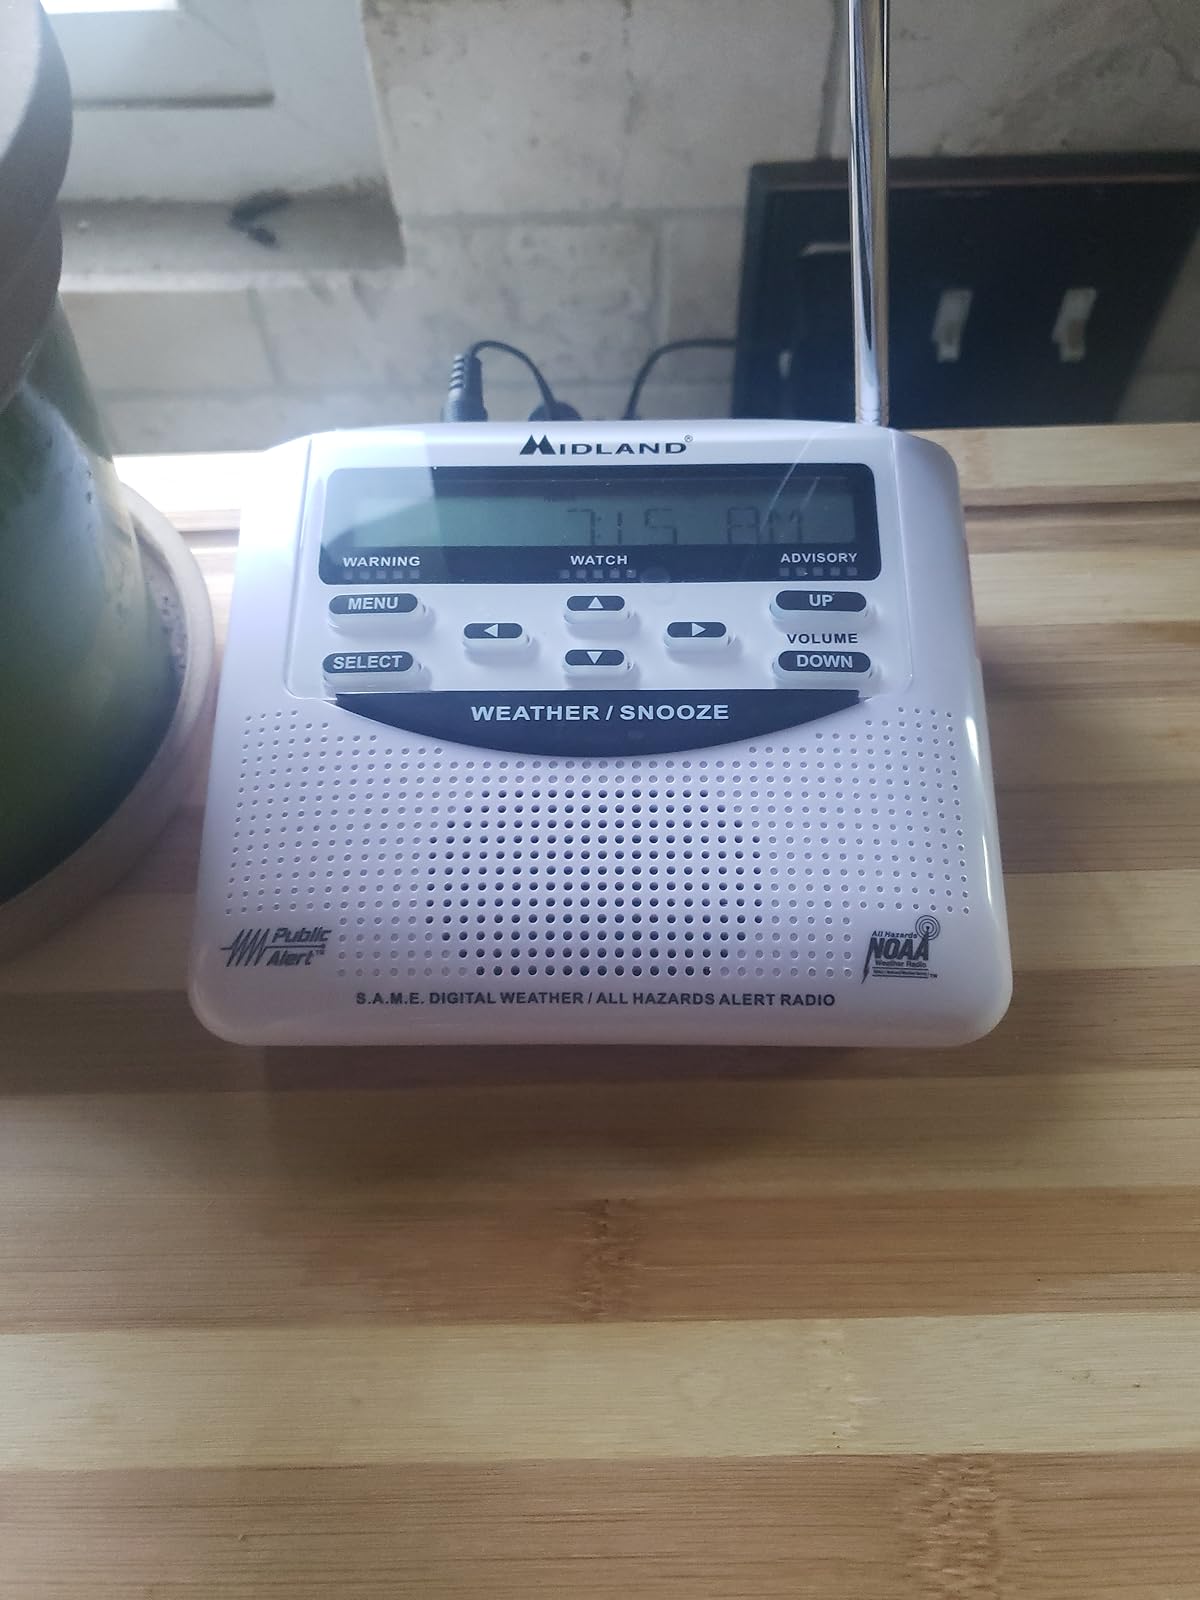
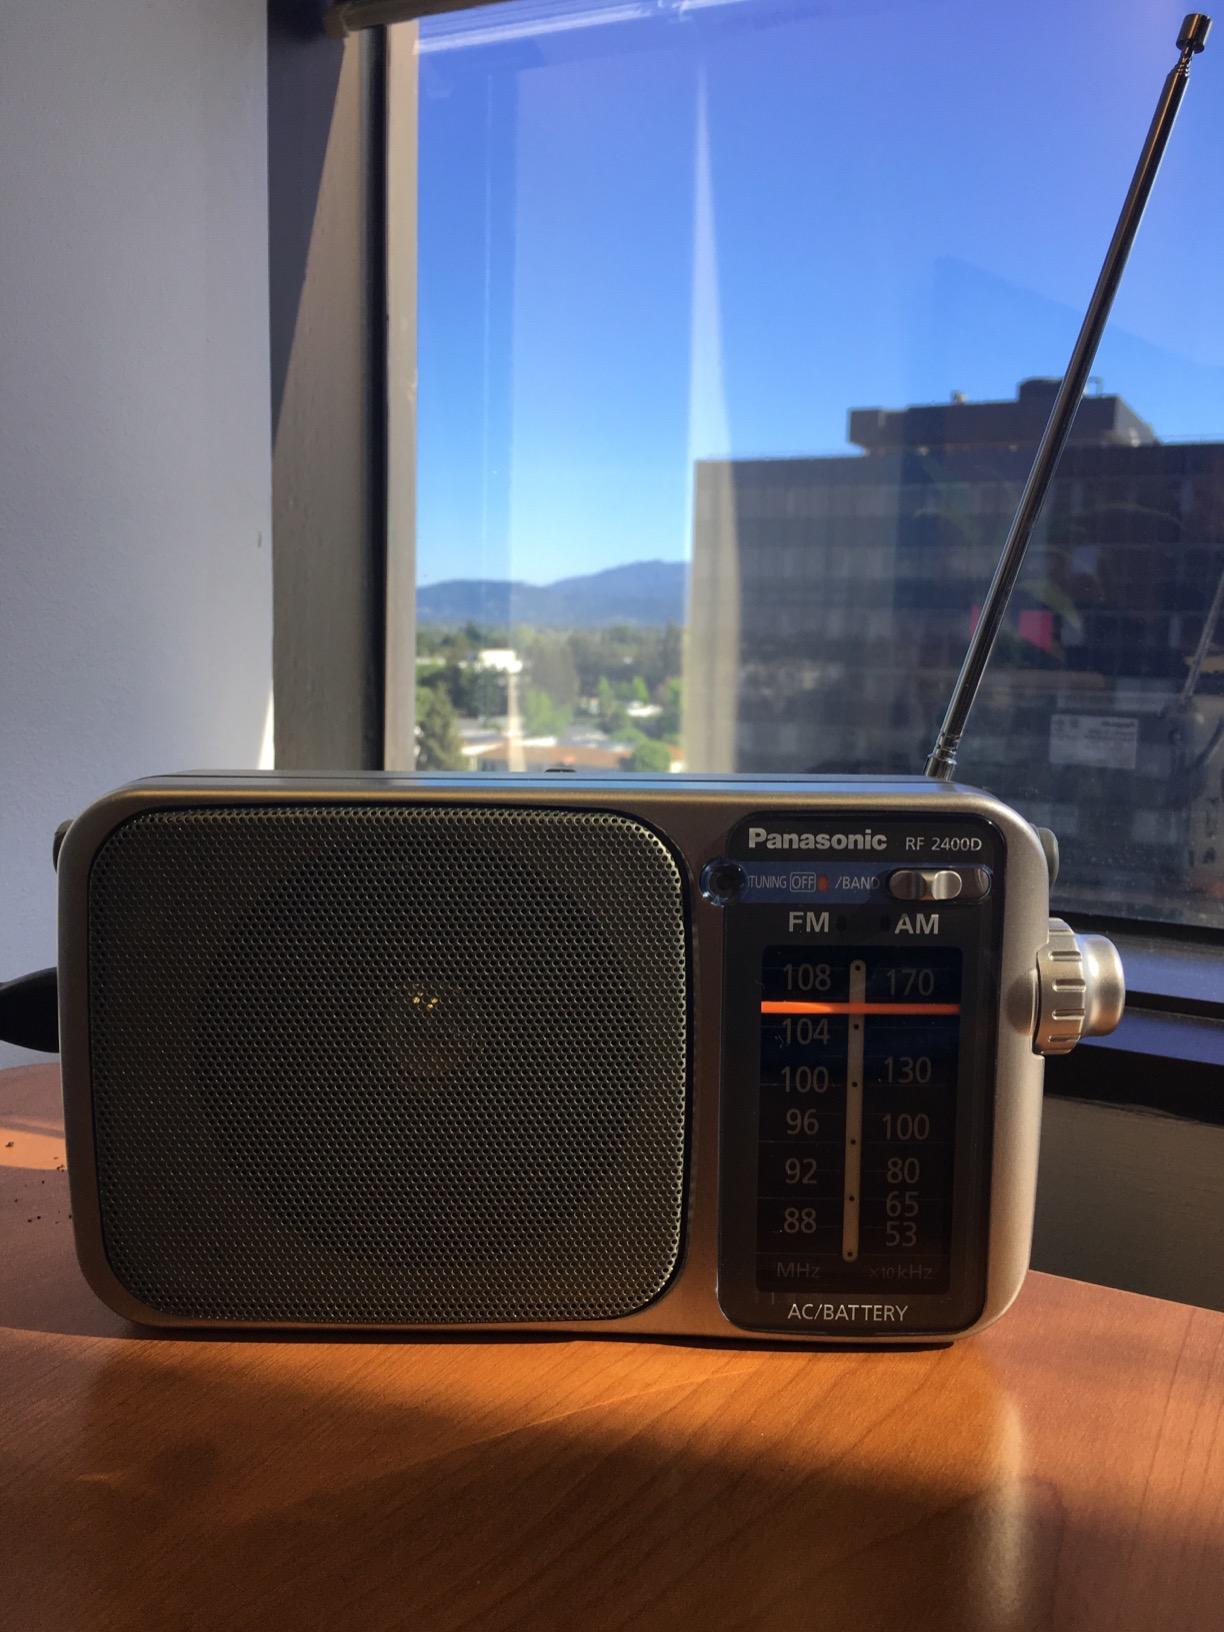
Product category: radio
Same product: no